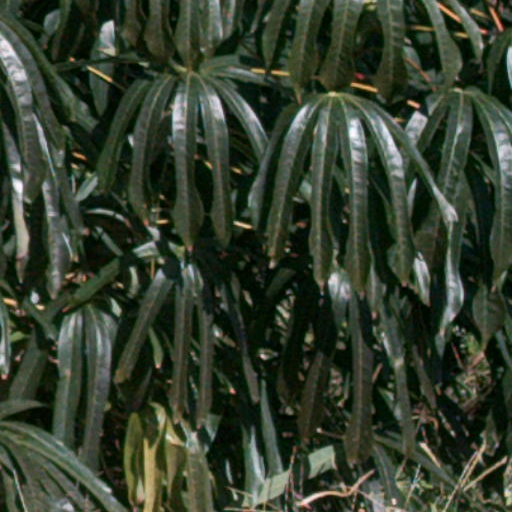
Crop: cassava